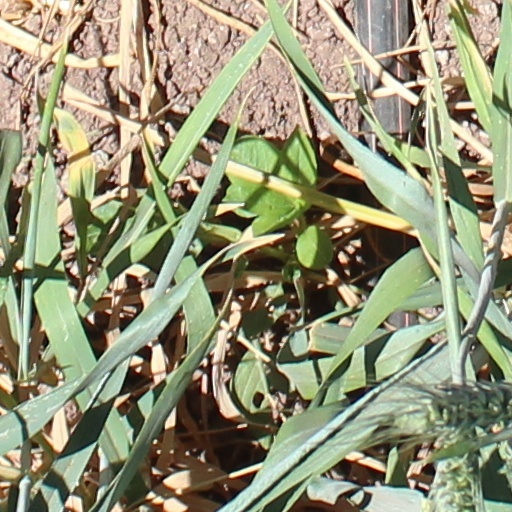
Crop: wheat